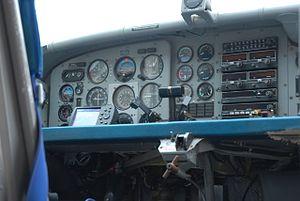
Le Pilatus PC-6 Porter est un avion utilitaire monomoteur à décollage et atterrissage court à ailes hautes conçu par l'avionneur suisse Pilatus Aircraft. Produit soit avec un moteur à pistons, soit avec un turbopropulseur, il a effectué son premier vol en 1959 et a été fabriqué sous licence par Fairchild Hiller aux États-Unis. Après 597 appareils construits en six décennies, Pilatus a arrêté sa production en 2019.